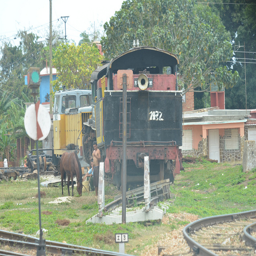
A train car sitting on the side of train tracks next to a hobo and a horse.
A MAN AND A HORSE STANDING BESIDE A TRAIN ON THE TRACKS.
The man standing beside a horse is next to an old train.
Man standing next to horse in open area with dilapidated locomotives.
A man and a horse standing next to a train.